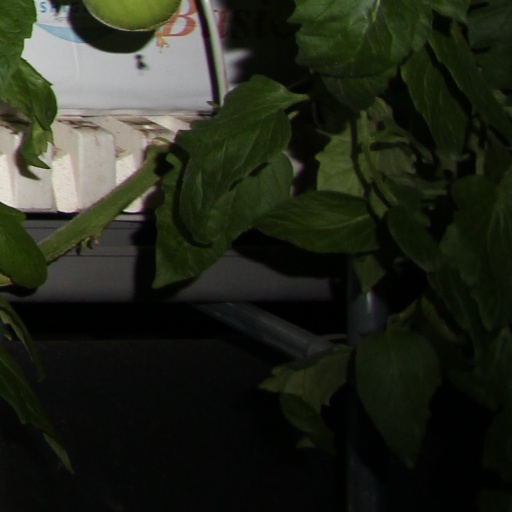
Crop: tomato